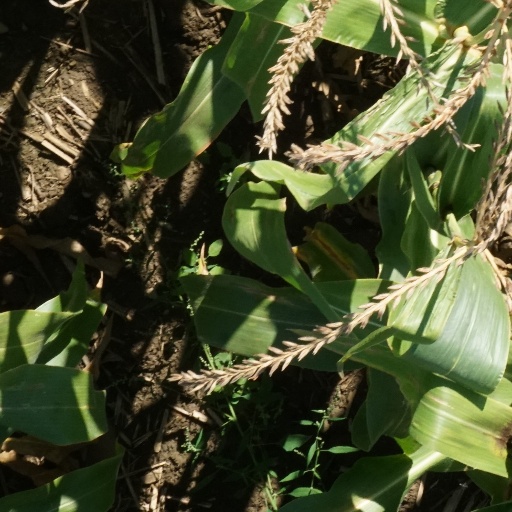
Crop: maize; corn